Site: brandenburg
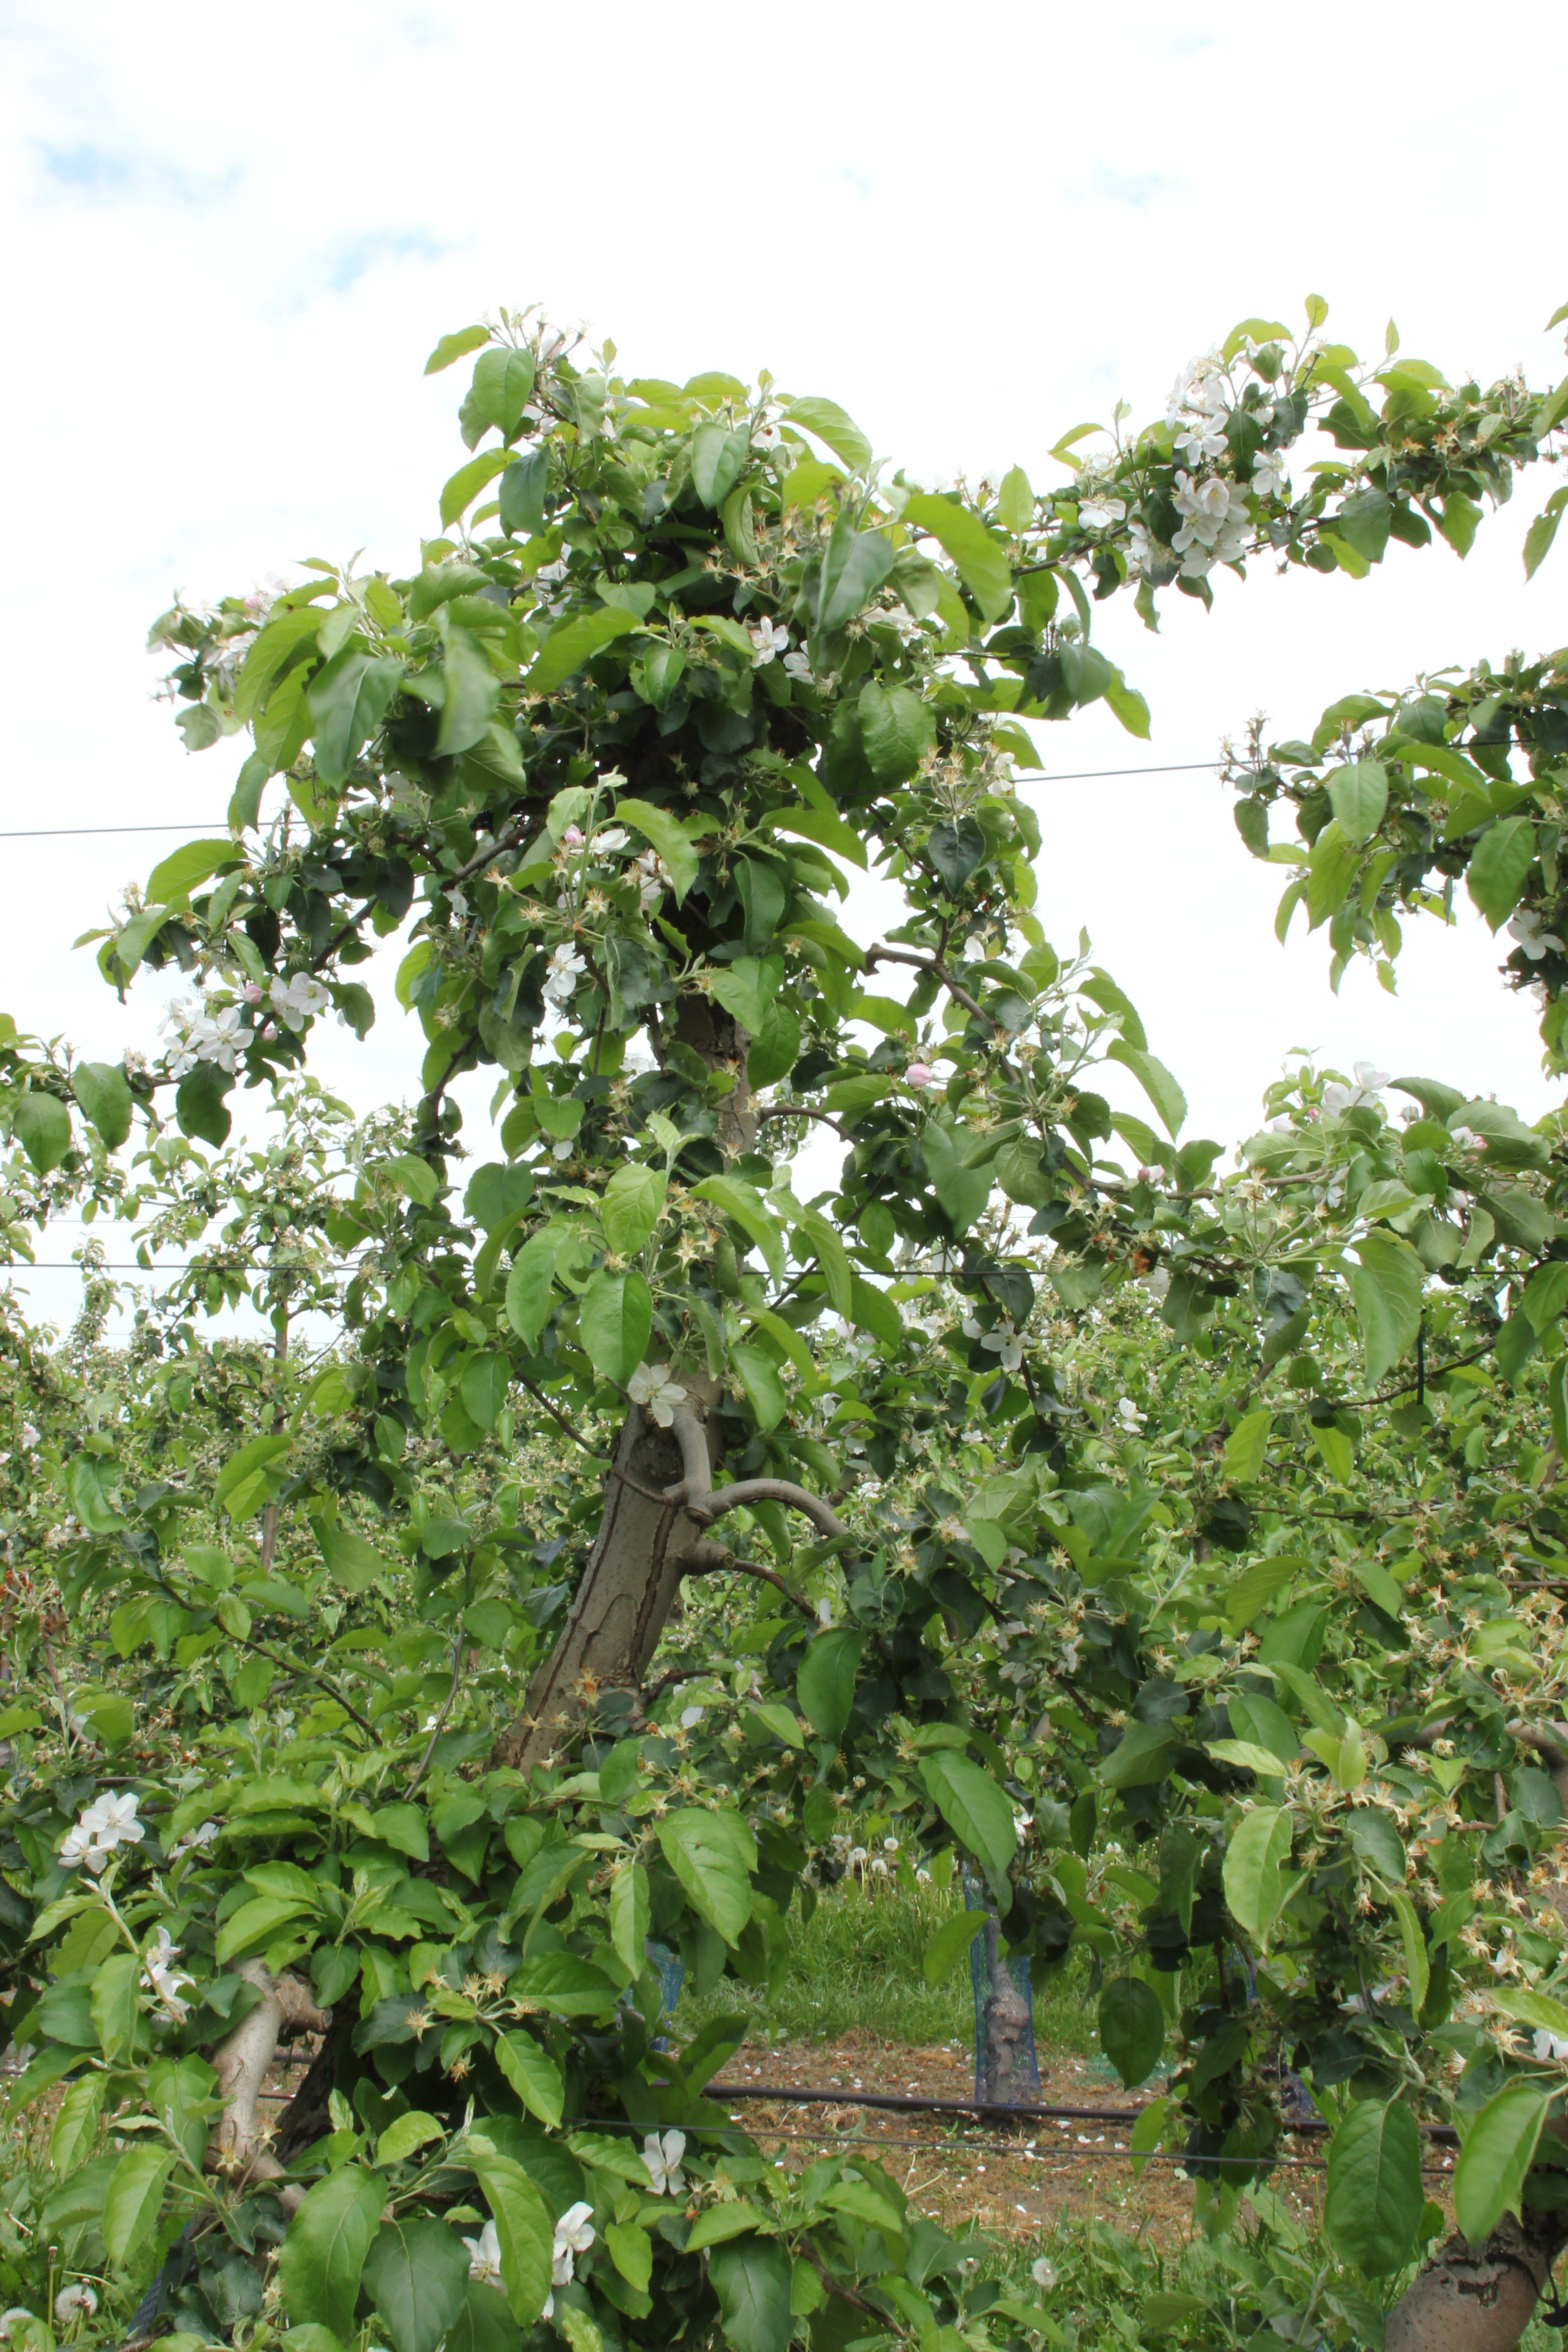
Growth stage (BBCH 67): Flowering